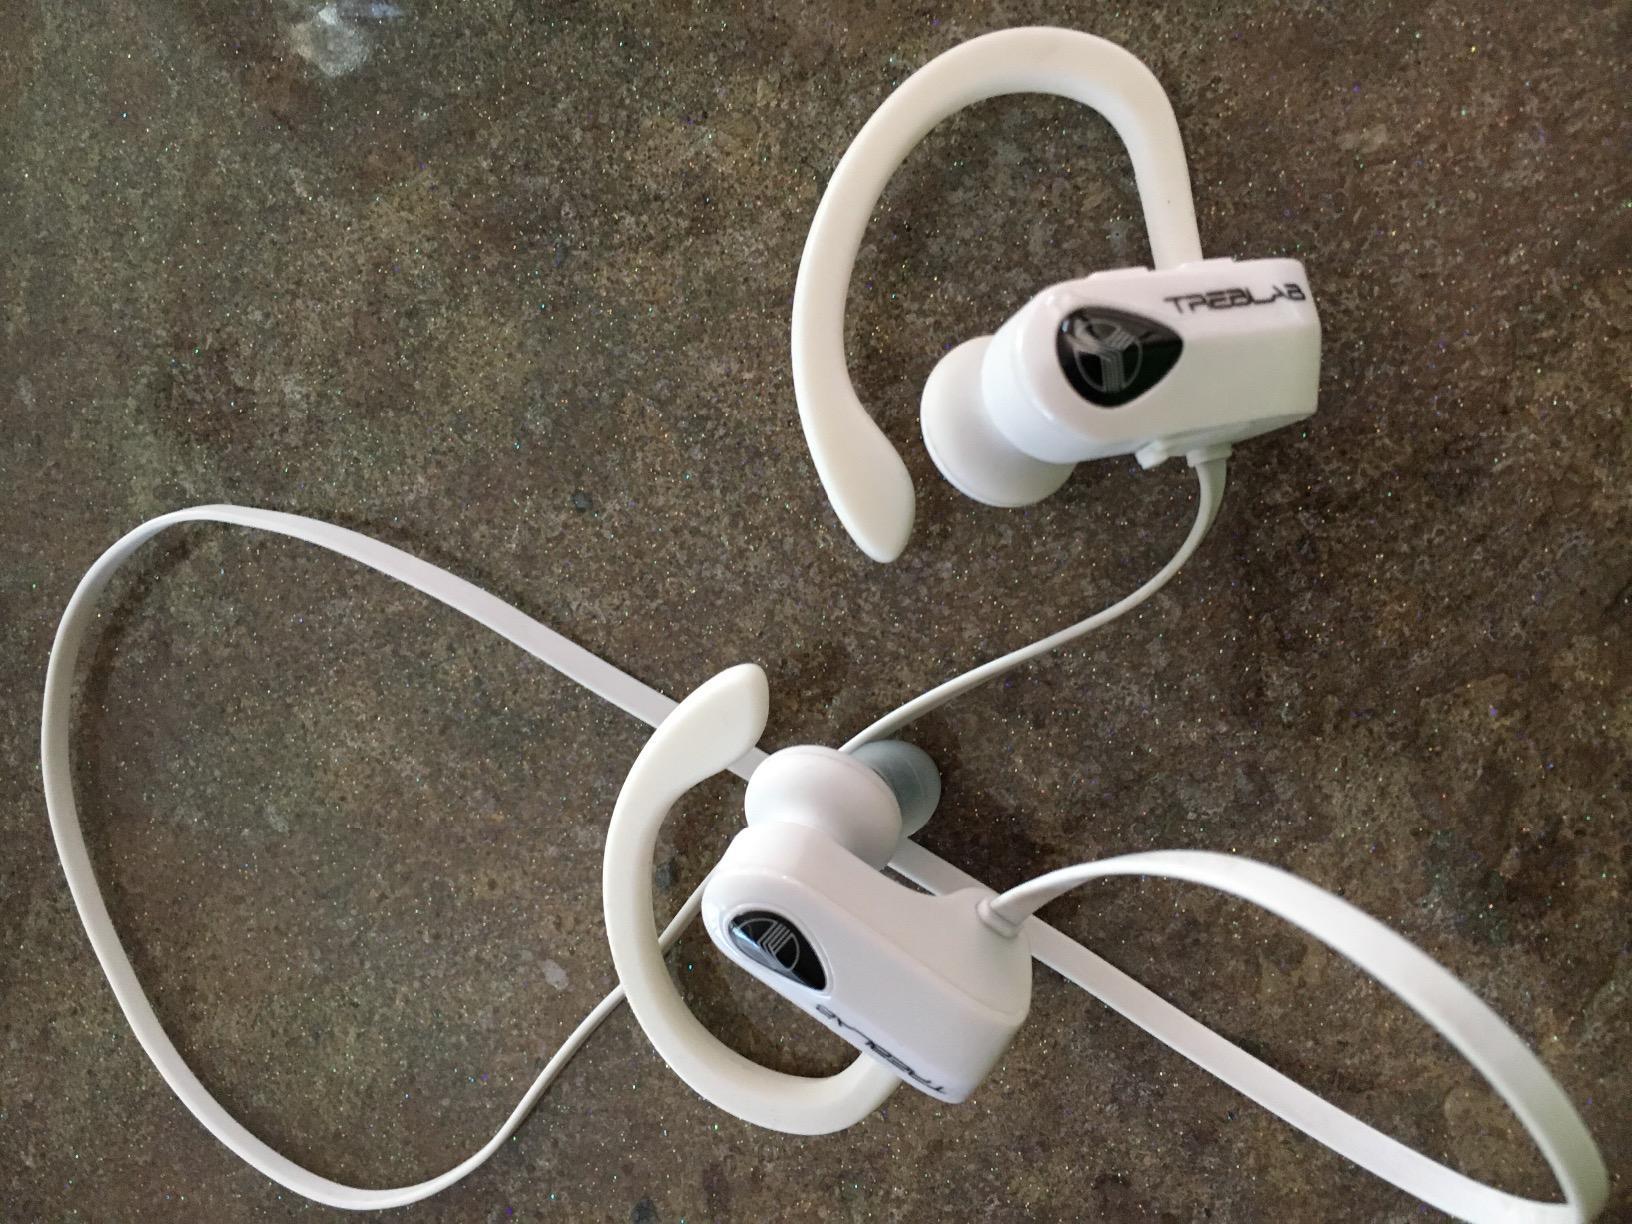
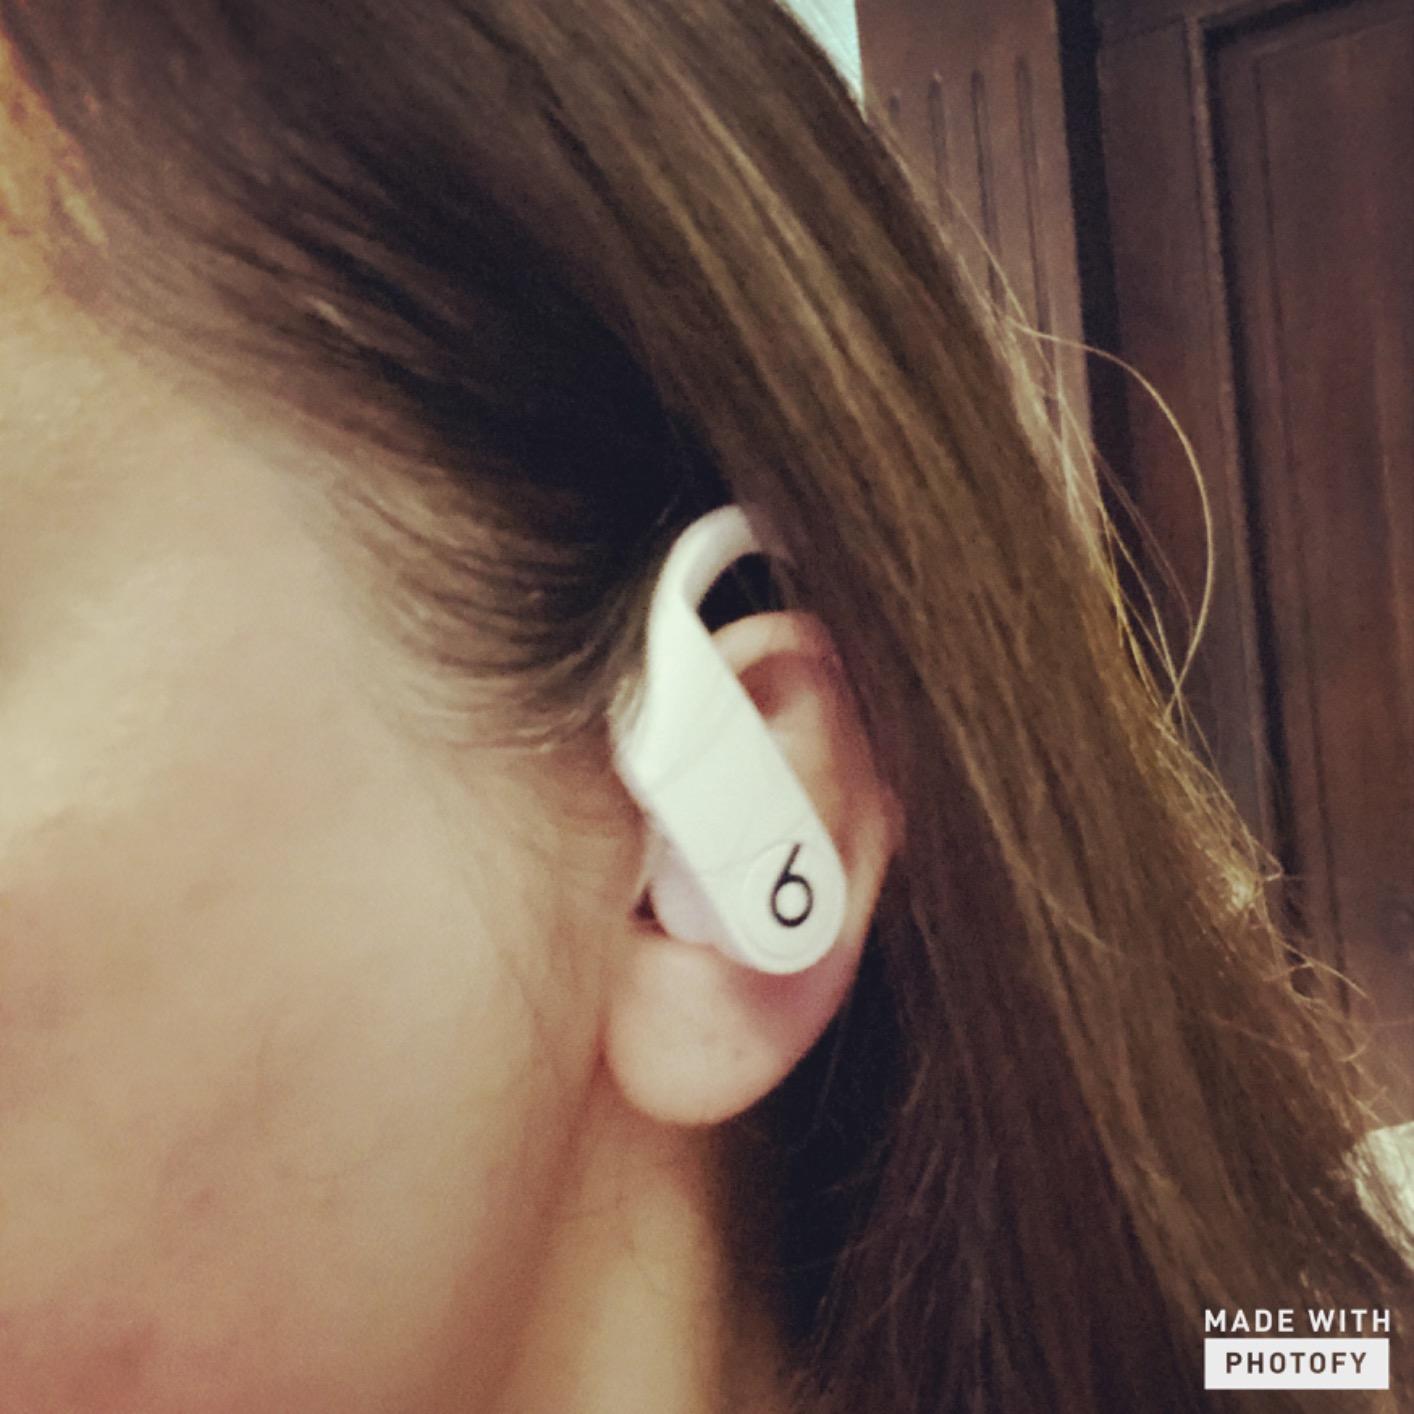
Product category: earbuds
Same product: no